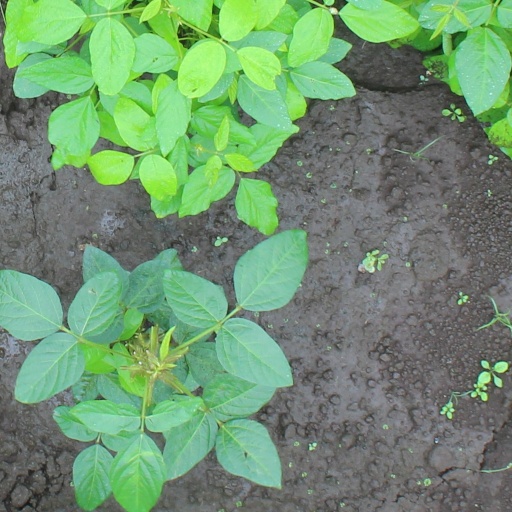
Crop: soybean